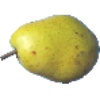
Label: Pear Monster 1